North Jersey Coast Line

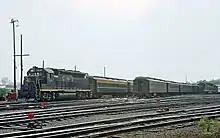
A Central Railroad of New Jersey commuter train at Bay Head station in 1971

In June 2014, NJ Transit began running one-seat limited-stop summer shore express trains to and from Bay Head and New York Penn Station on weekends and holidays. This limited time service only ran through the summer and ended on September 1, 2014. This service was brought back for the 2015, 2016, and 2017 summer seasons. Service consisted of four inbound and outbound trips, with two trips during the morning, and two in the evening in both directions.